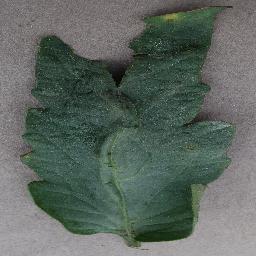
Label: Tomato___Bacterial_spot